Sky position (RA, Dec in degrees): 177.092, 10.146
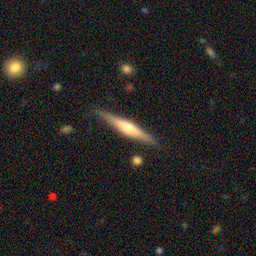
Galaxy morphology: Edge-on Galaxies with Bulge